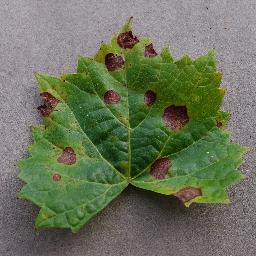
Label: Grape___Black_rot